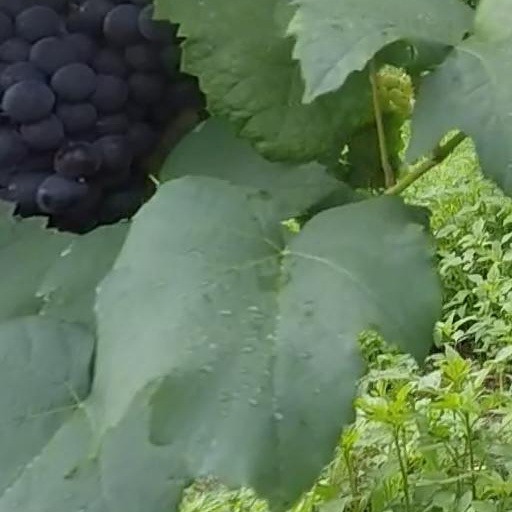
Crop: grape